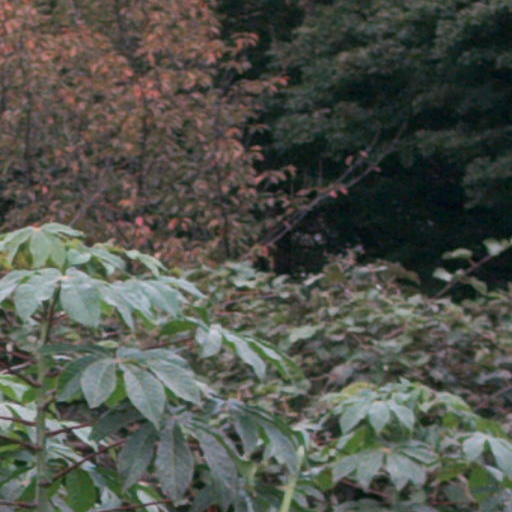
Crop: cassava